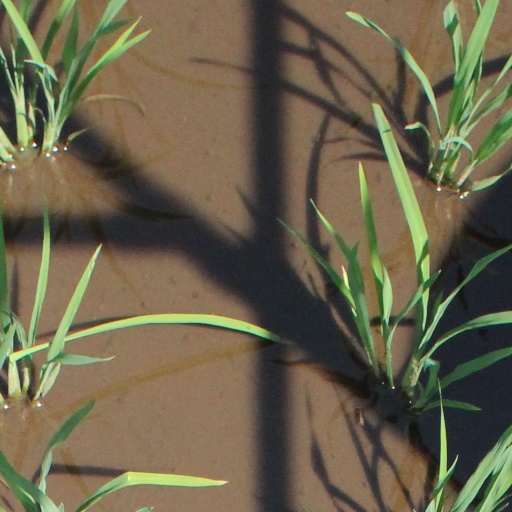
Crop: rice